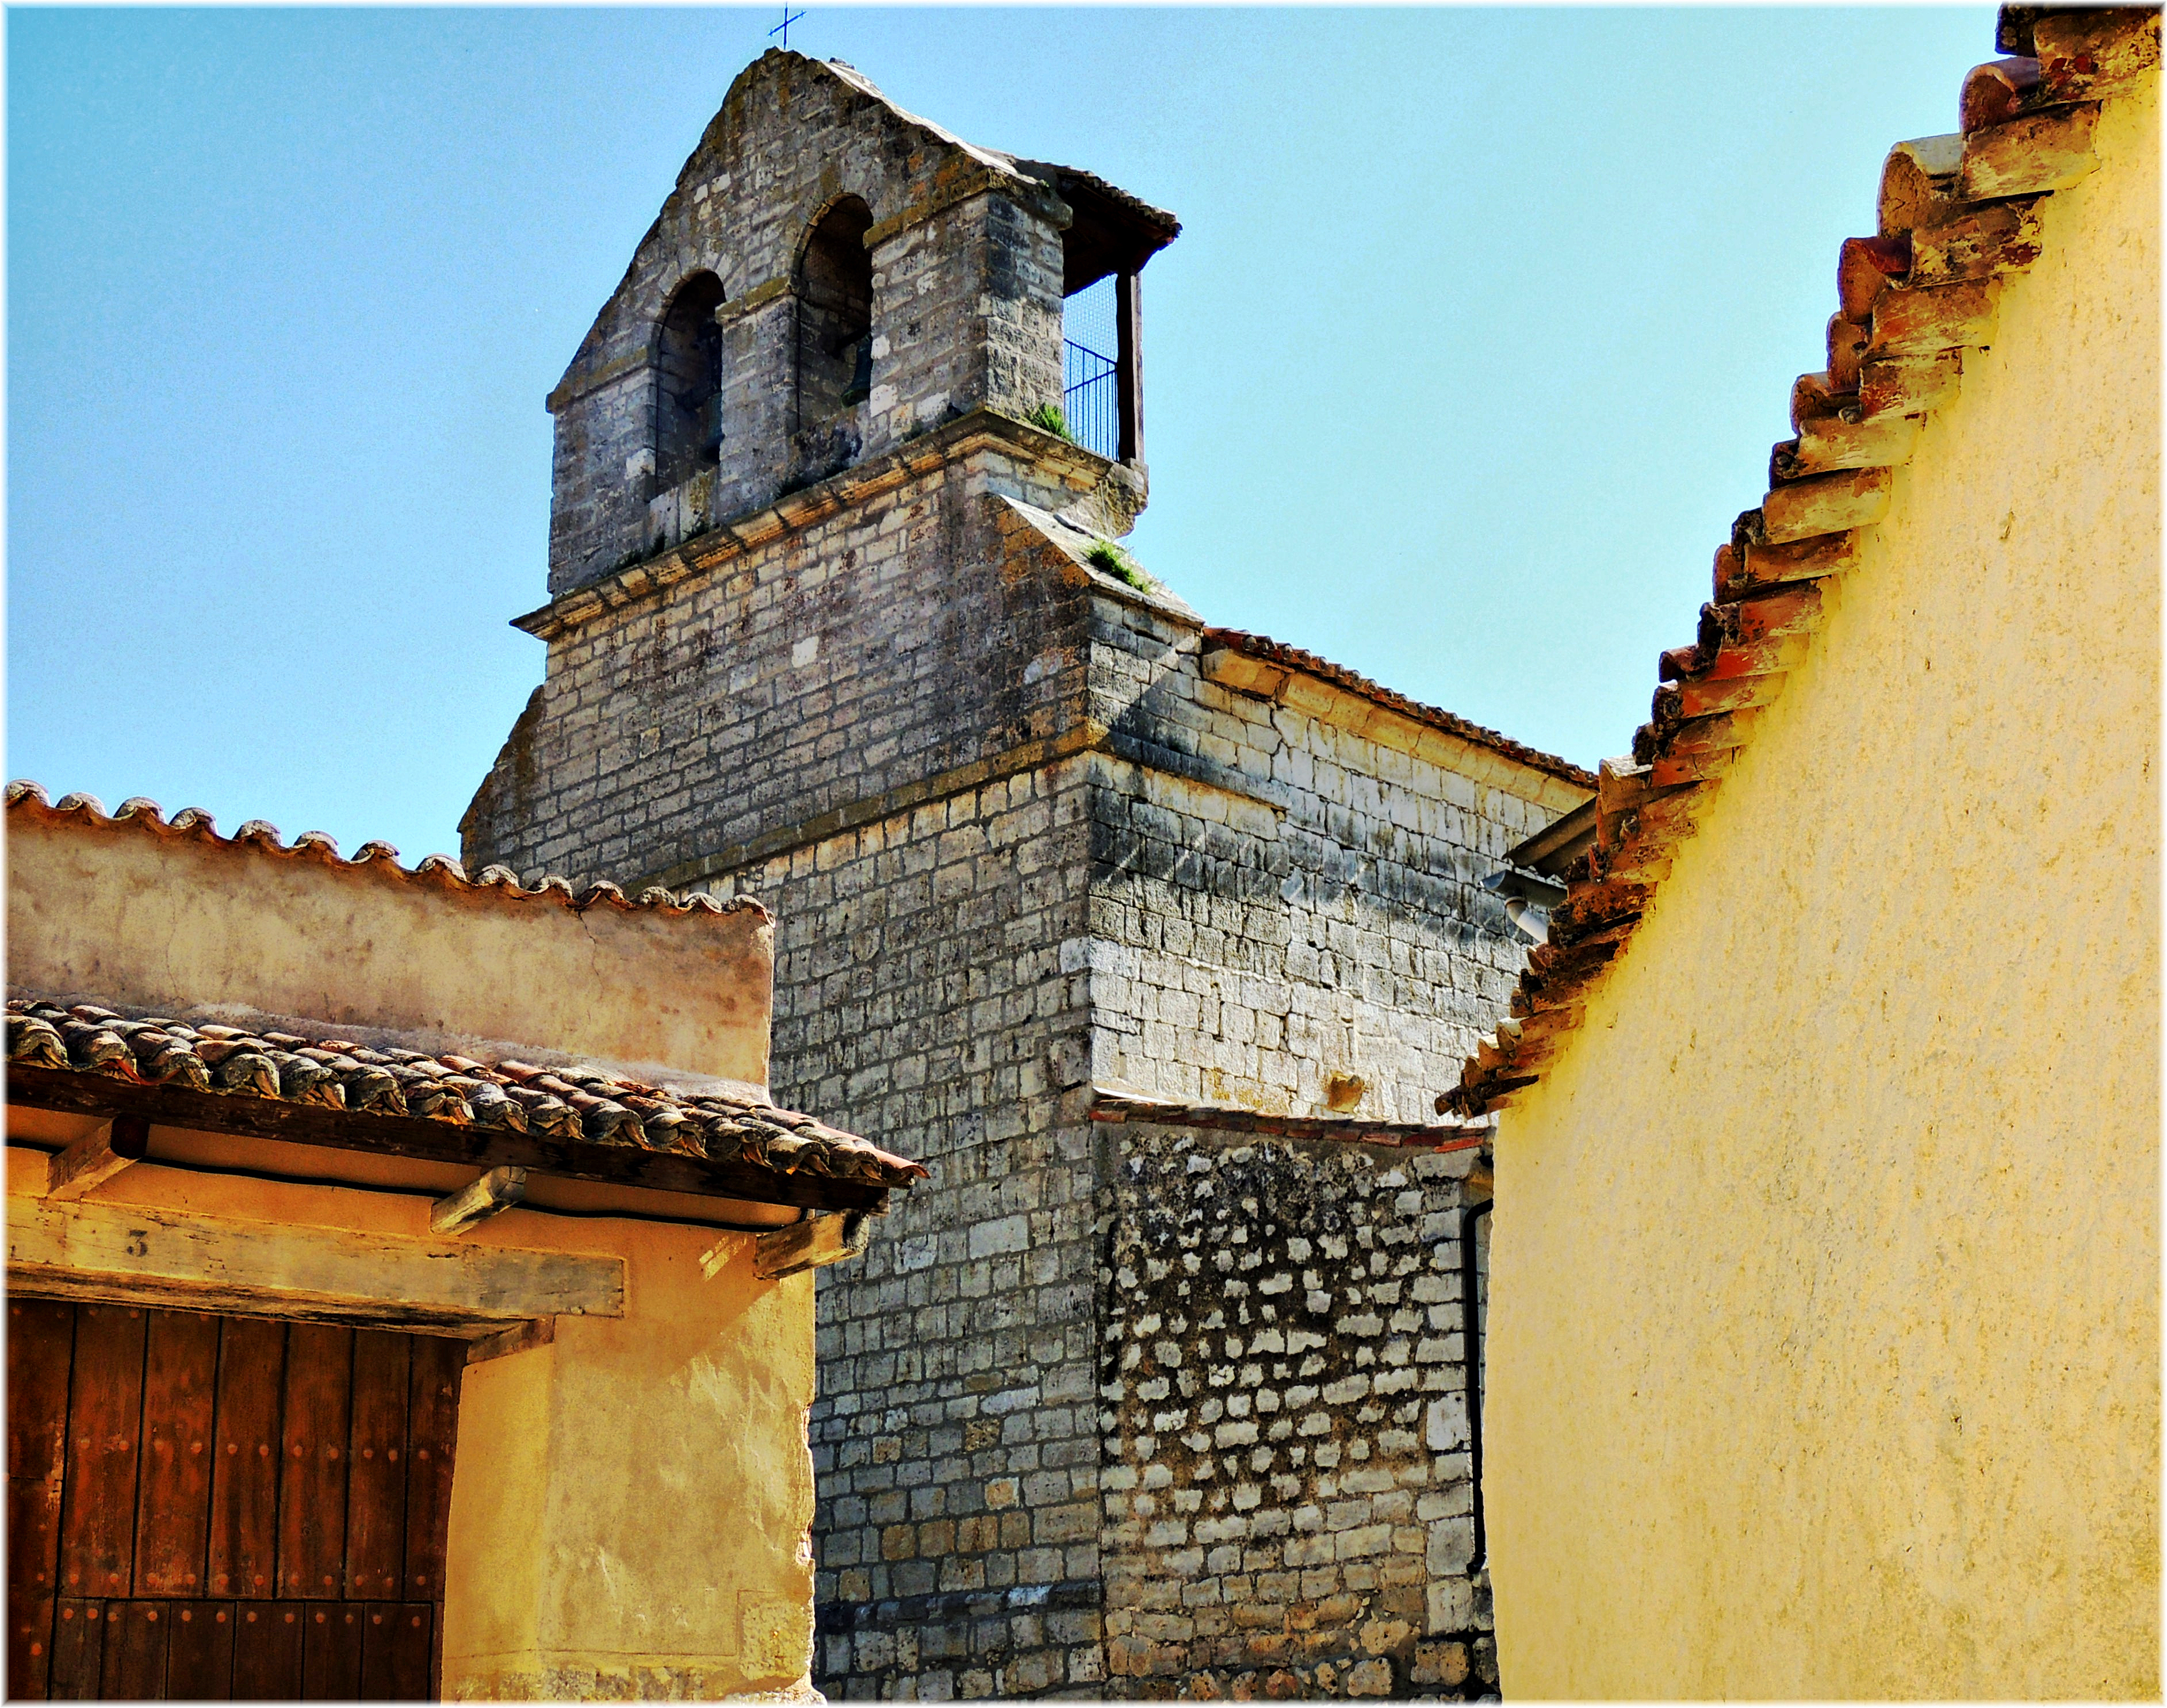
architecture, wood, house, roof, wall, facade, chapel, ancient history